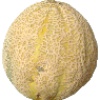
Label: Cantaloupe 2